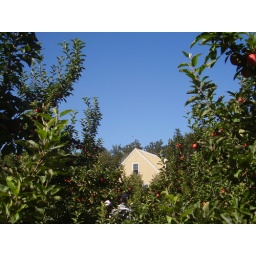
Apples on the branches, and a cute little house through the clearing in the trees